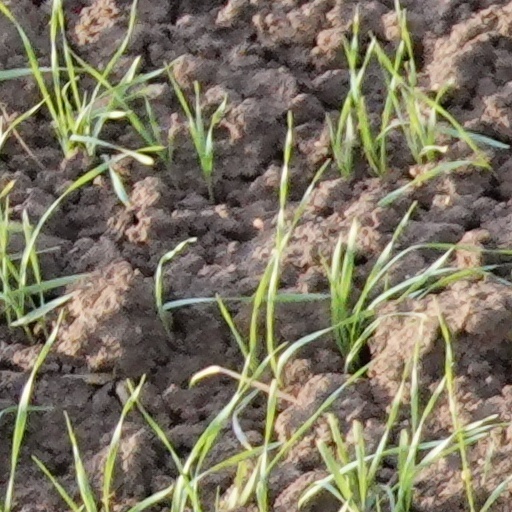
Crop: wheat